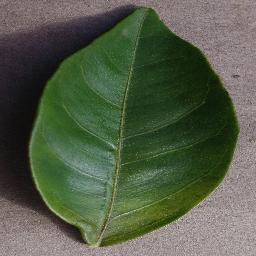
Label: Orange___Haunglongbing_(Citrus_greening)